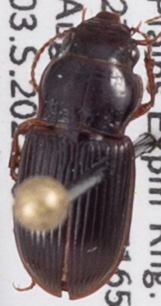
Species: Cratacanthus dubius
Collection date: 2022-08-17
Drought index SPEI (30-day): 0.13
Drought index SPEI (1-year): -1.45
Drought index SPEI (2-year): -1.13